Joe Biden 2008 presidential campaign

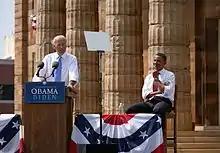

On September 9, two days before the Iraq commanding General David Petraeus addressed the Senate, Biden stated that, "I really respect him, and I think he's dead flat wrong [about the War in Iraq]". He criticized the president, arguing, "This president has no plan – how to win and/or how to leave". During the September 11 testimony by the General, Biden stated that the question to be asked to determine progress was "Are we any closer to a lasting political settlement in Iraq at the national level today than we were when the surge began eight months ago?" He answered his own question by stating "In my judgment, I must tell you, based on my experience and my observation here, as well as in-country, the answer to ... [the] questions is no." After the testimony concluded, Biden and other Democrats were criticized for their conduct during the deliberations. In the following weeks Biden would continue with these arguments while campaigning.